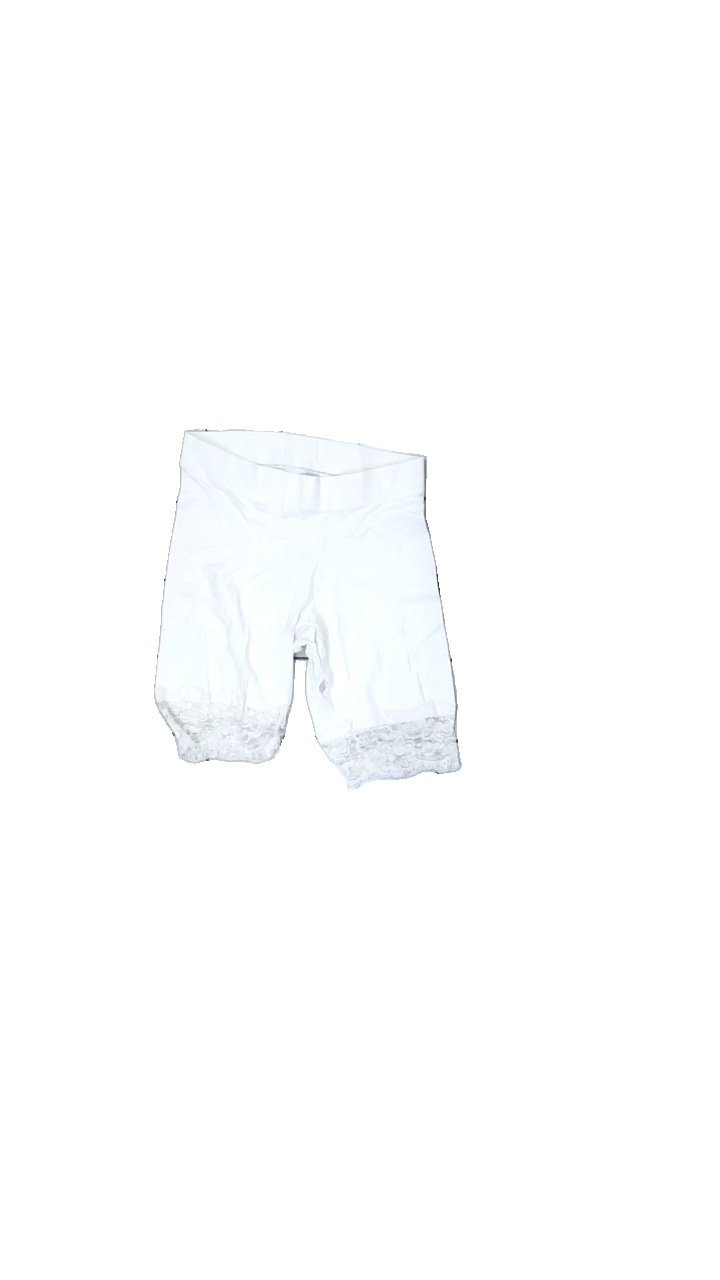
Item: Shorts (Ladies)
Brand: I Love Eco
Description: White biker shorts with lace
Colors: White
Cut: Tight
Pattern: Lace
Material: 100% cotton
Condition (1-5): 2
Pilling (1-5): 5
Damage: hole
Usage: Recycle
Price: <50